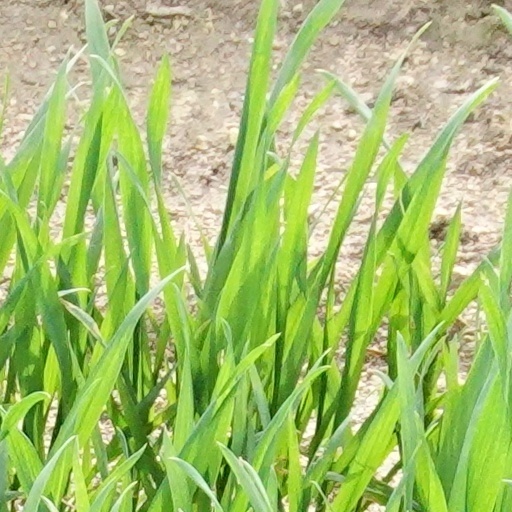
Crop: wheat